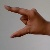
The image shows a hand gesture representing the letter 'Z' in Indian Sign Language.